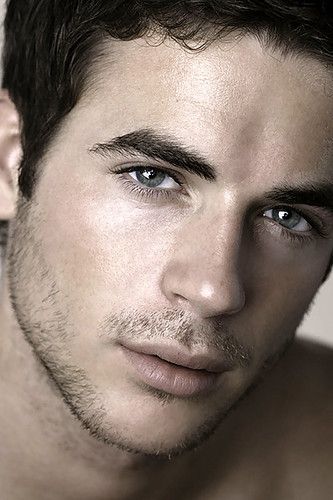
Portrait style: Real Portrait